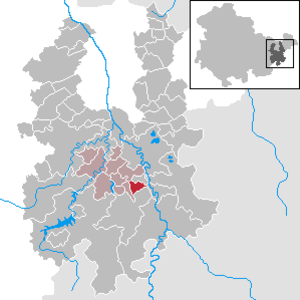
Neugersndorf est une commune rurale de Thuringe, située dans l'arrondissement de Greiz. Elle fait partie de la Communauté d'administration Leubatal.